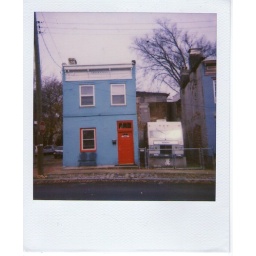
red door in oregon hill